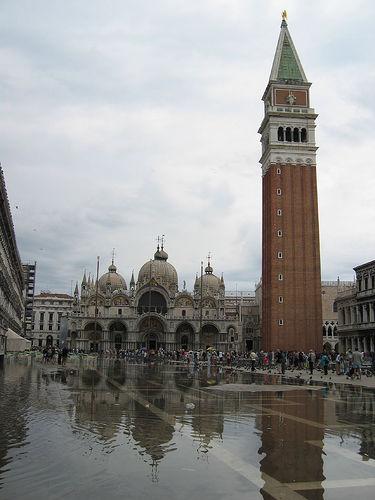
Weather: cloudy or overcast